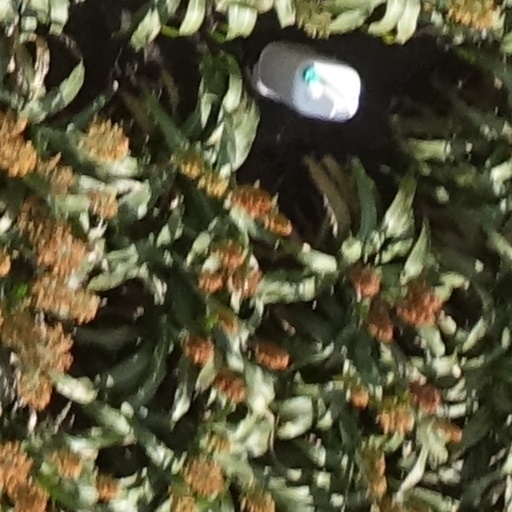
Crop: sorghum